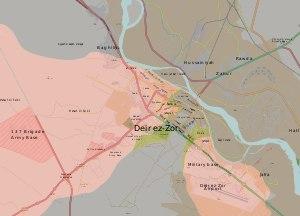
La bataille de Deir ez-Zor a lieu lors de la guerre civile syrienne. De 2012 à 2014, elle oppose le régime syrien et les rebelles pour le contrôle de la ville de Deir ez-Zor. Le 14 juillet 2014, les djihadistes de l'État islamique supplantent les forces d'opposition et les chassent totalement du gouvernorat de Deir ez-Zor, prenant au cours d'une offensive le contrôle de la moitié de la ville et de la totalité de la province. Seule la partie ouest de la ville, ainsi que l'aéroport situé au sud-est, demeurent aux mains du régime syrien. L'État islamique poursuit alors les combats pour tenter de prendre les quartiers encore aux mains des loyalistes. D'importantes offensives sont menées par les djihadistes, principalement en décembre 2014, en janvier 2016 et en janvier 2017. Elles leur permettent de gagner du terrain et d'isoler l'aéroport le 16 janvier 2017, mais pas d'emporter la totalité de la ville. Finalement une offensive de l'armée syrienne et de ses alliés permet au régime de briser le siège de Deir ez-Zor le 5 septembre 2017, puis de reprendre entièrement la ville le 2 novembre 2017.